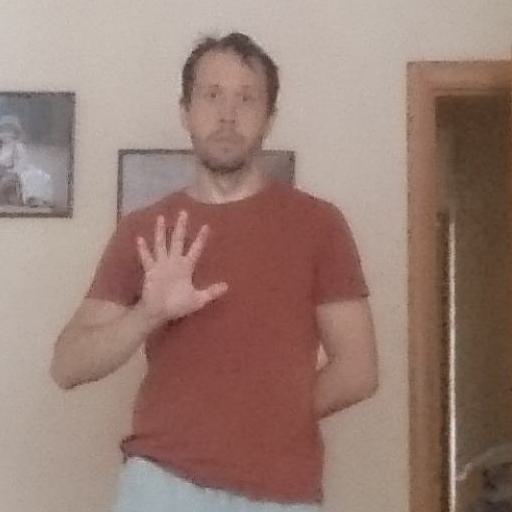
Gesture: palm